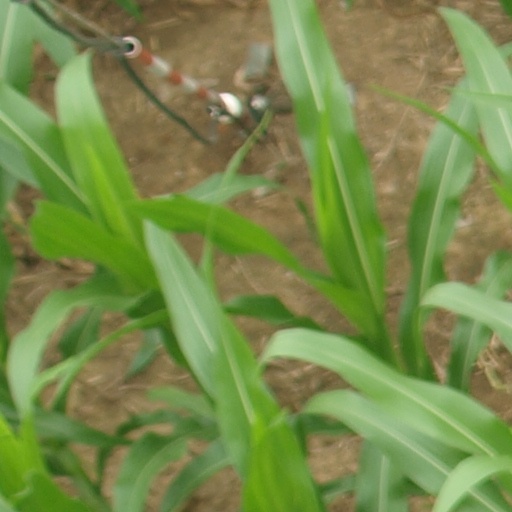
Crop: maize; corn